Elise O'Dea

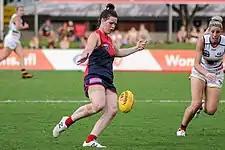
O'Dea kicking the ball during the round 6, 2017 match against .

O'Dea moved to Victoria in 2013 to join the Darebin Falcons. Wearing number 30 and playing on the wing and half forward flank, was named as part of the Victorian state teams in 2013 and 2014, and was selected to play for both the Melbourne Football Club and Western Bulldogs as part of a series of women's exhibition games.